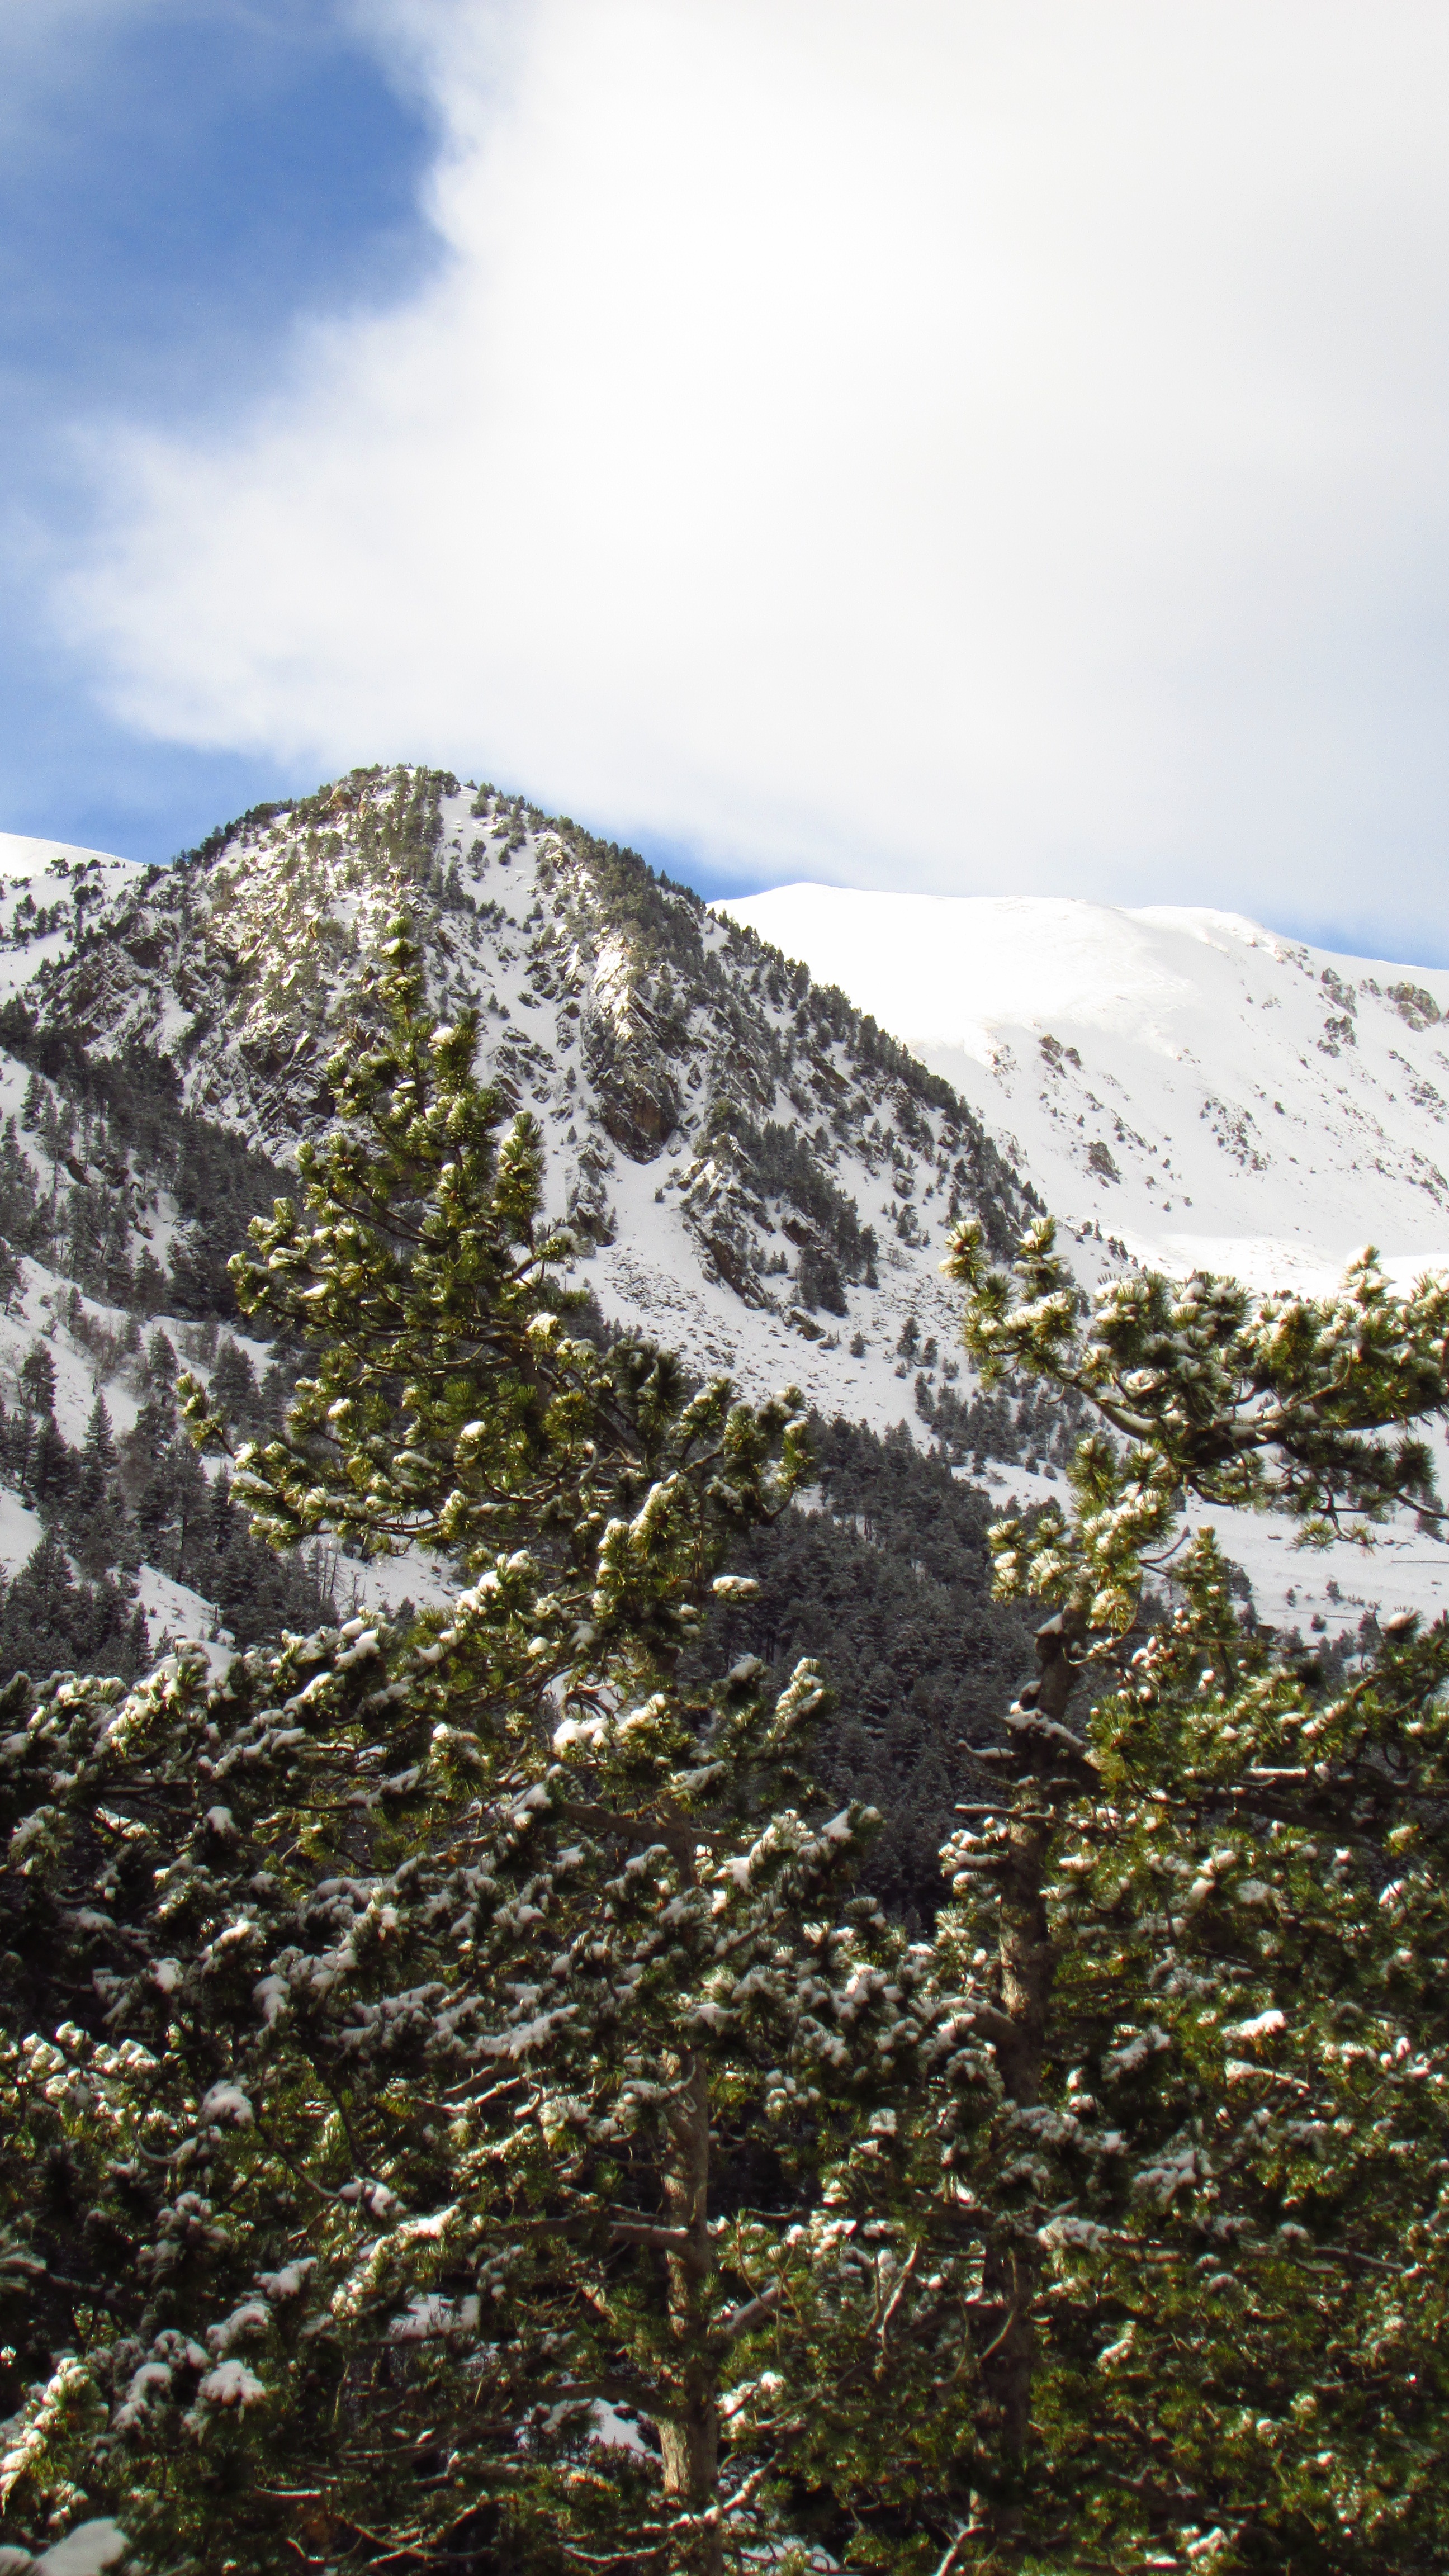
landscape, tree, nature, forest, path, rock, wilderness, walking, mountain, snow, cold, winter, sky, trail, white, hill, mountain range, pine, ice, peaceful, weather, peace, ridge, summit, mountain road, mountain landscape, mountaineering, clouds, alps, nevada, top, lead, pyrenees, nevado, landform, snowy landscape, mountain pass, geographical feature, mountainous landforms, snowy road